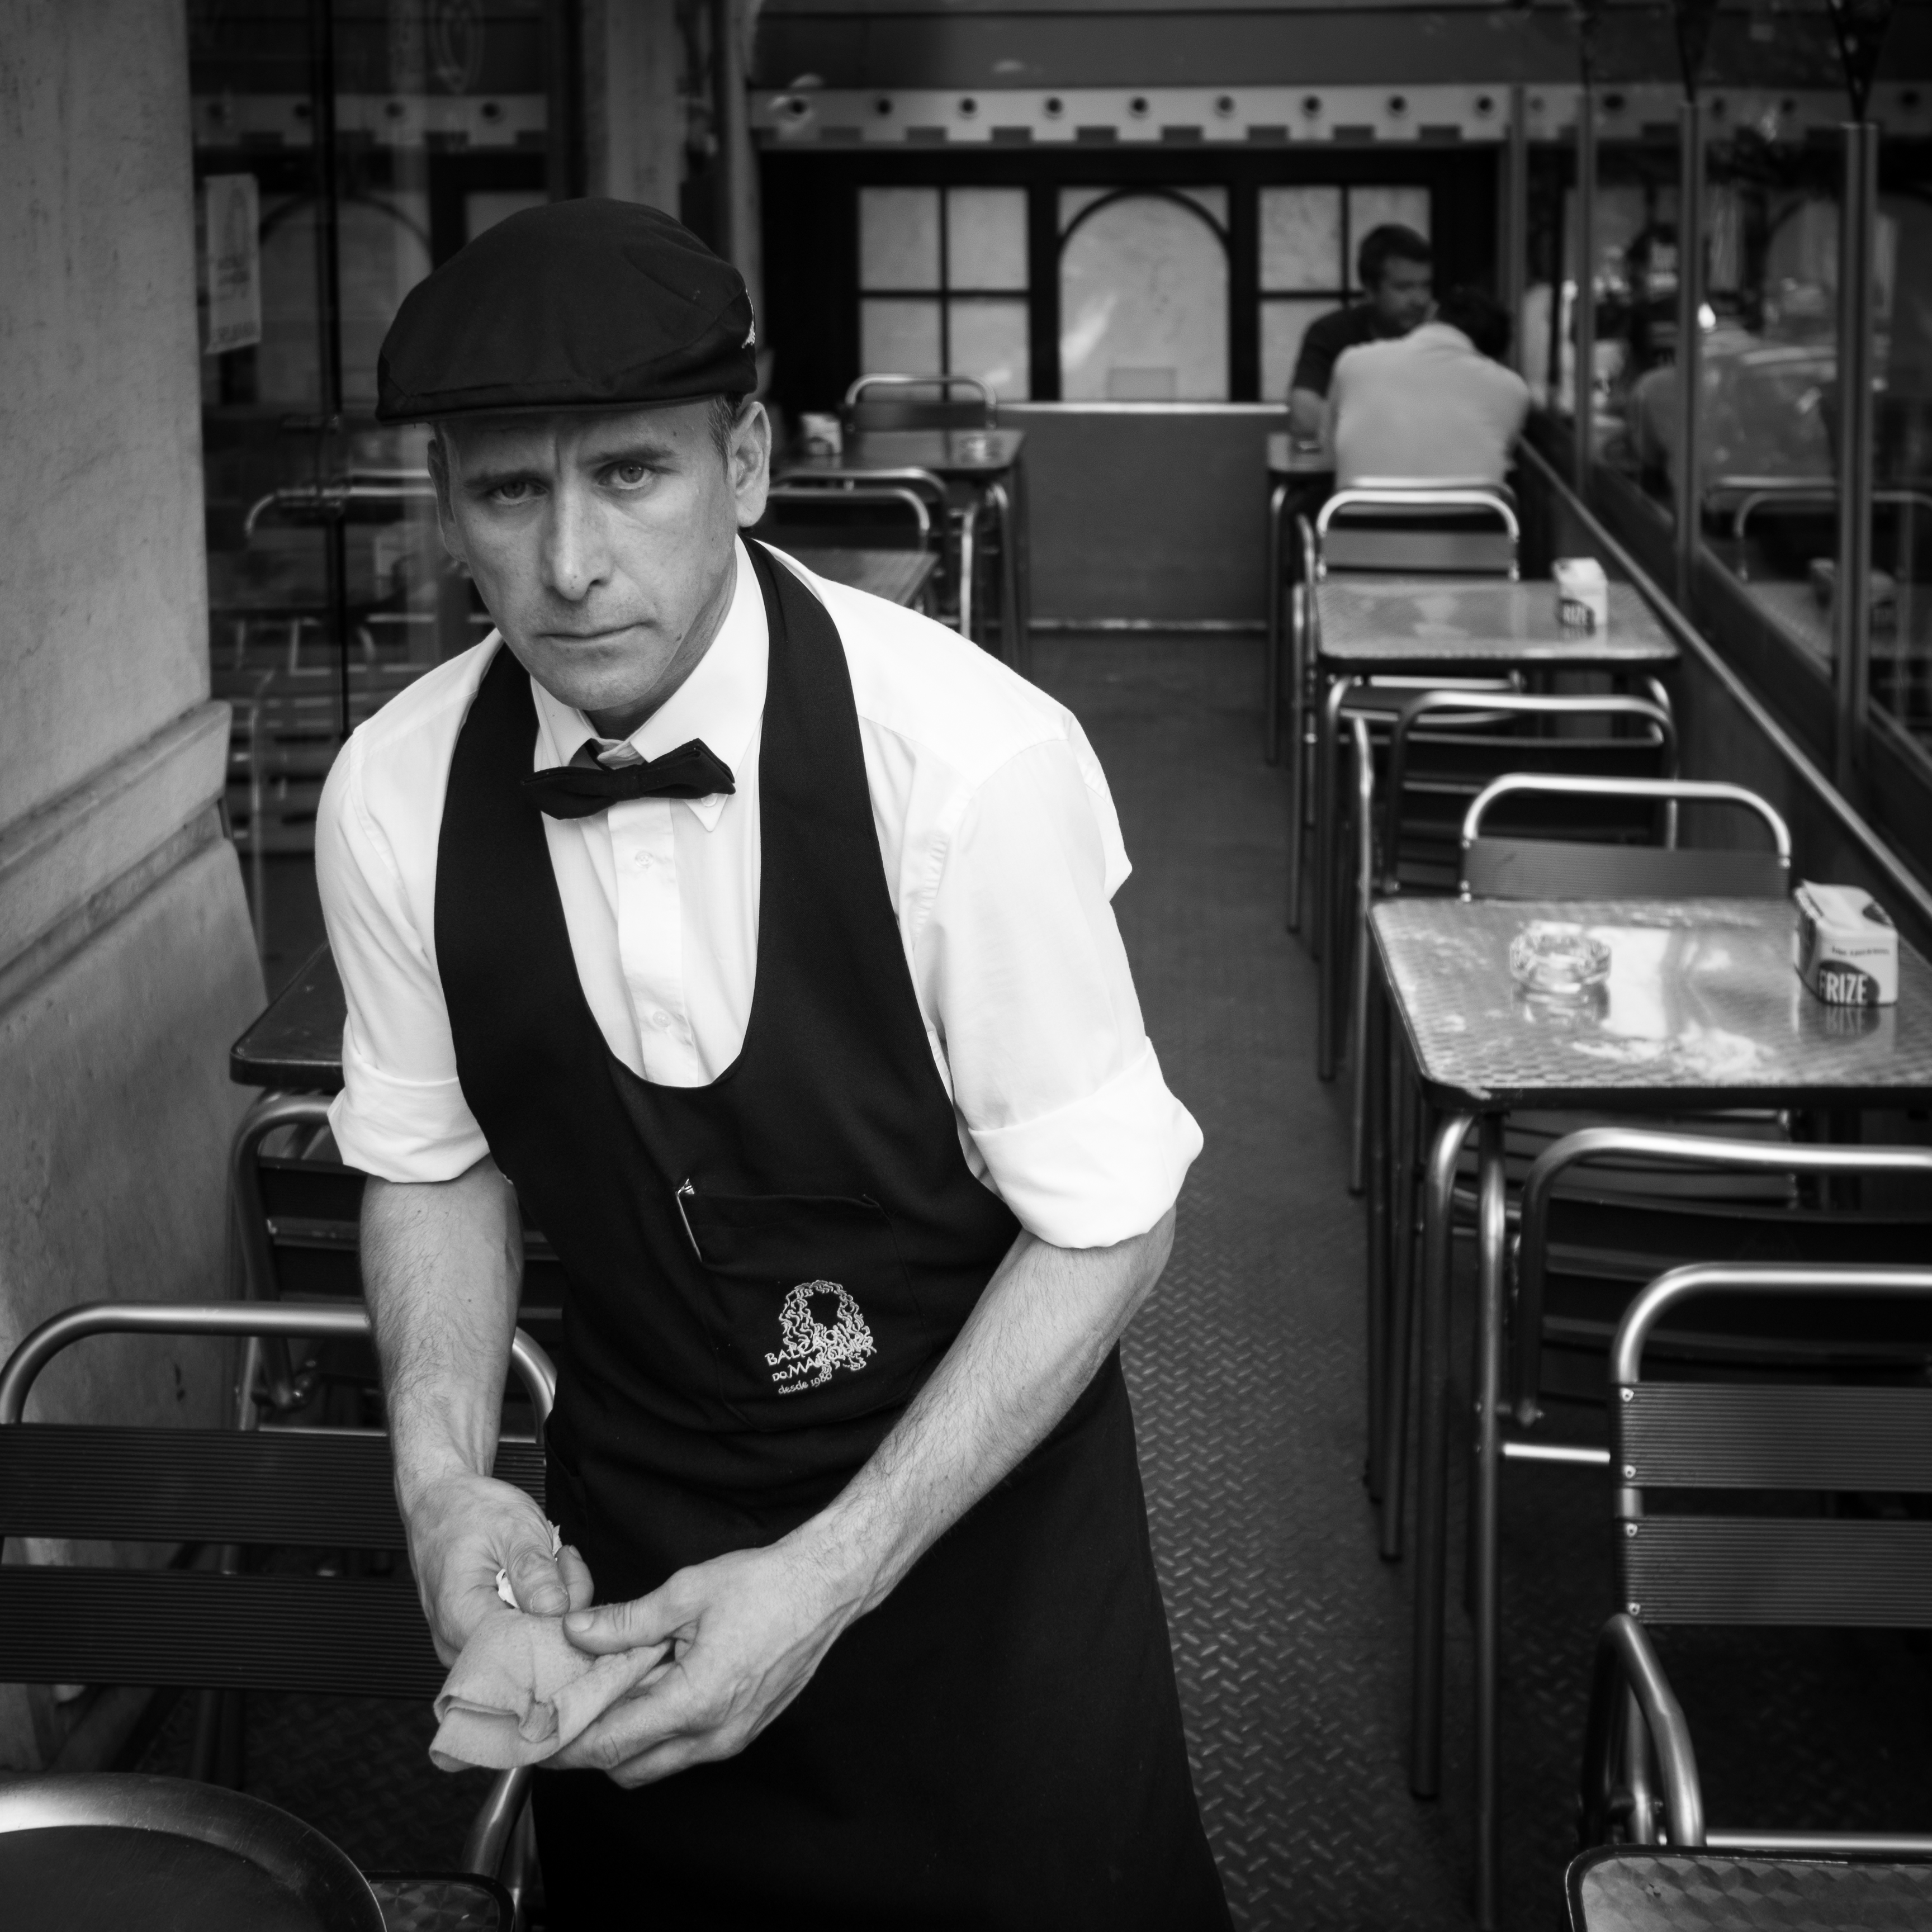
man, person, black and white, white, street, photography, ebook, male, portrait, vehicle, sitting, training, fashion, clothing, black, monochrome, streetphotography, flickr, thomas, video, glasses, olympus, photograph, omd, fuji, leica, monochrom, leuthard, hcb, thomasleuthard, monochrome photography, film noir, human positions